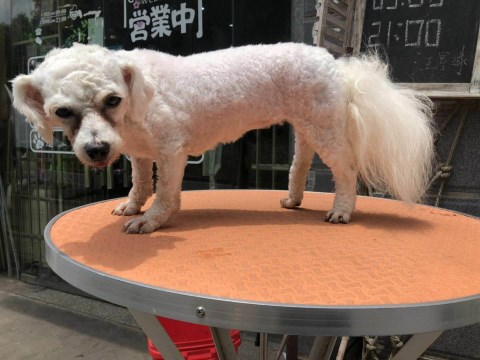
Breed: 3083-n000117-Bichon_Frise